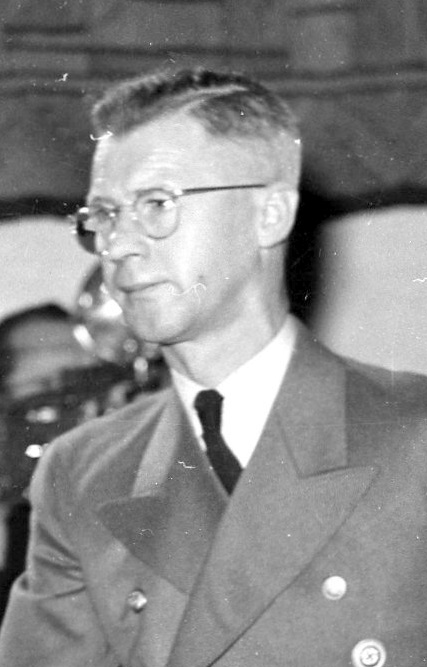
โยเซฟ แทร์โบเฟิน

โยเซฟ อันโทนีอุส ไฮน์ริช แทร์โบเฟิน () เป็นเจ้าหน้าที่ระดับสูงของนาซี ที่ได้เป็นที่รู้จักกันดีในฐานะผู้ตรวจการไรช์ประจำดินแดนนอร์เวย์ในยึดครอง ซึ่งเป็นช่วงที่ประเทศนอร์เวย์ถูกยึดครองโดยนาซีเยอรมนีและได้บริหารการปกครองร่วมกับรัฐบาลควิสลิง(Quisling regime)
ในช่วงที่แทร์โบเฟินปกครองในนอร์เวย์ได้กระทำผิดเอาไว้มากมายด้วยการสังหารหมู่และการสร้างค่ายกักกันในนอร์เวย์ ภายหลังสงครามได้ยุติลงและตราสารยอมจำนนของเยอรมนี|เยอรมนีได้ยอมจำนน แทร์โบเฟินได้ตัดสินใจฆ่าตัวตาย เมื่อวันที่ 8 พฤษภาคม ค.ศ. 1945 ด้วยระเบิดไดนาไมท์น้ำหนัก 50 กิโลกรัมในบังเกอร์บนพื้นที่ Skaugum เขาได้เสียชีวิตพร้อมกับร่างของโอเบอร์กรุพเพินฟือเรอร์ Wilhelm Rediess ผู้นำเอ็สเอ็สและตำรวจและเป็นผู้บัญชาการของทหารเอ็สเอ็สทั้งหมดในนอร์เวย์ ที่ได้ตัดสินใจยิงตัวเองไปก่อน
หมวดหมู่:ผู้นำนาซี
หมวดหมู่:นักลัทธิฟาสซิสต์
หมวดหมู่:ผู้ฆ่าตัวตาย
หมวดหมู่:ทหารชาวเยอรมันในสงครามโลกครั้งที่หนึ่ง
หมวดหมู่:บุคคลจากเอ็สเซิน